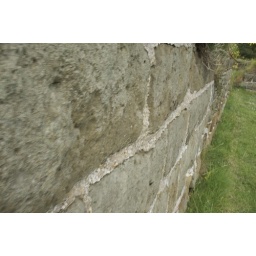
Close up shot of wall blocks in an old castle